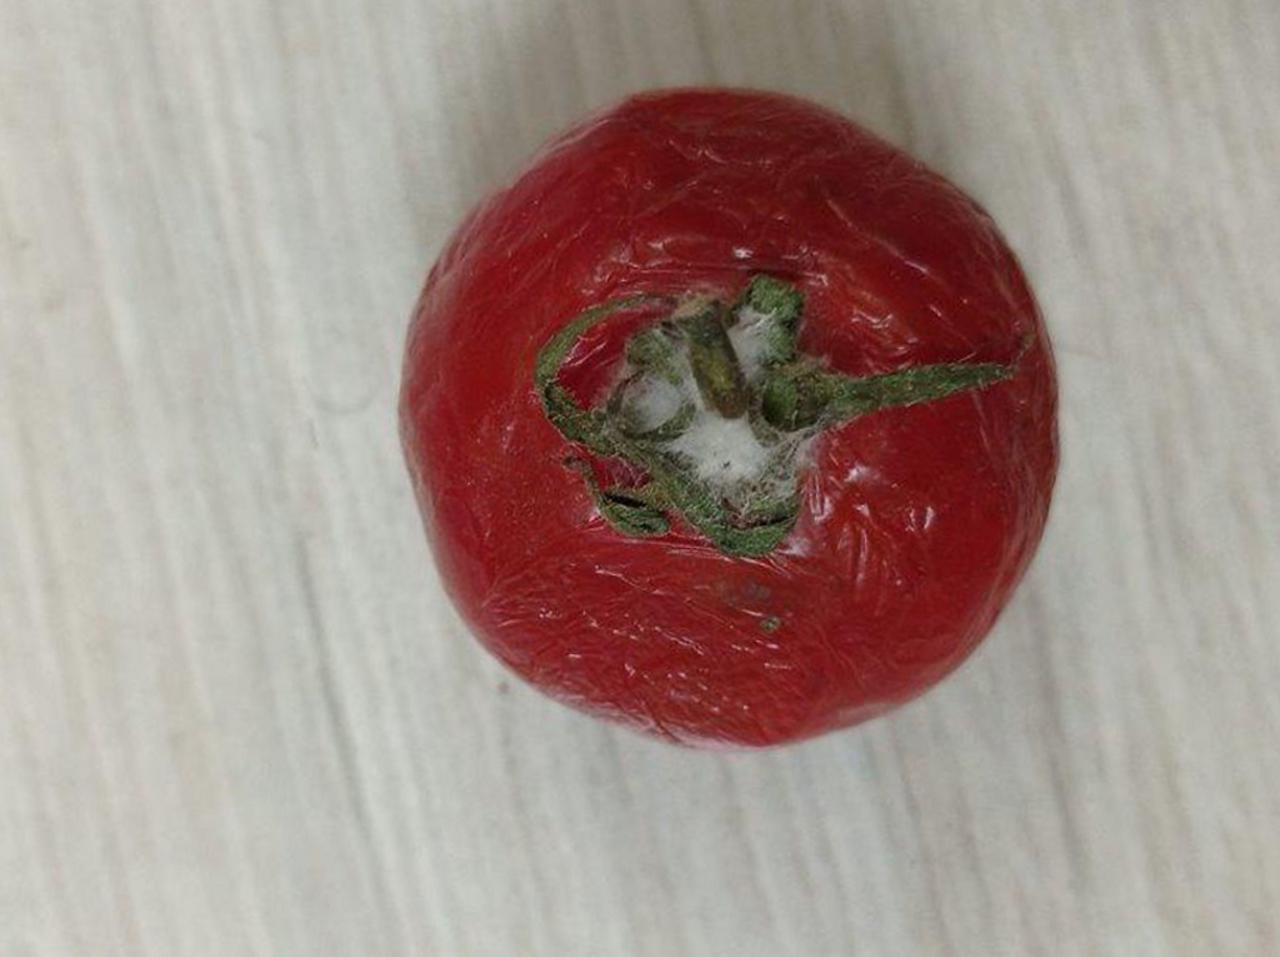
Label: Rotten